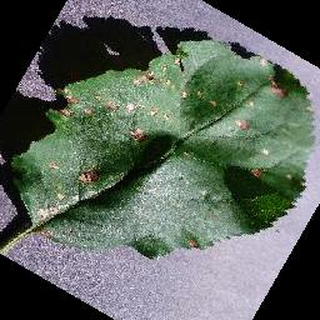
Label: apple_black_rot